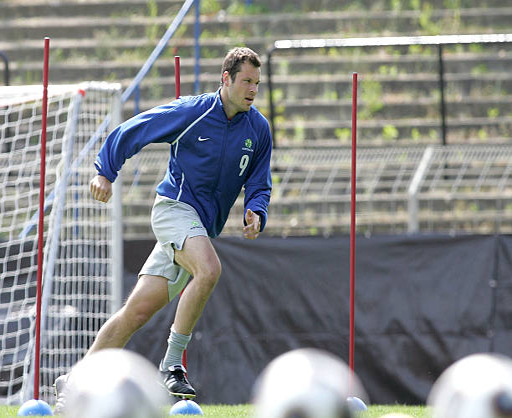
football player of the national football team in action during a practice session for sports association .